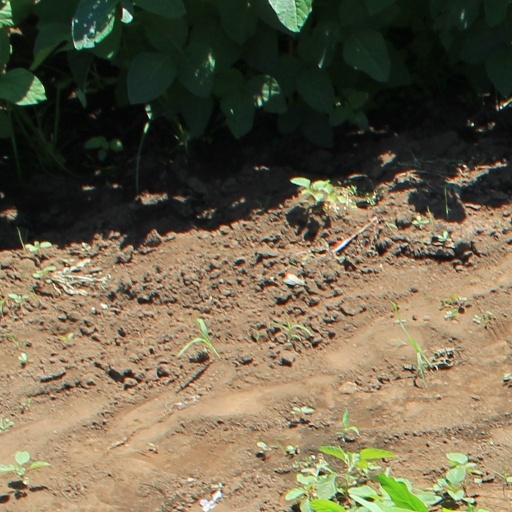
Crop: soybean